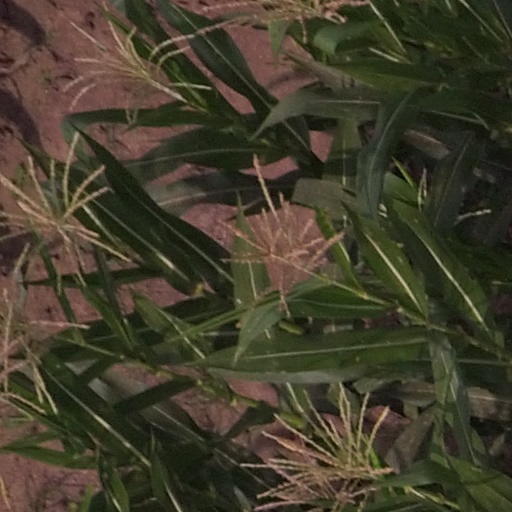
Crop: maize; corn